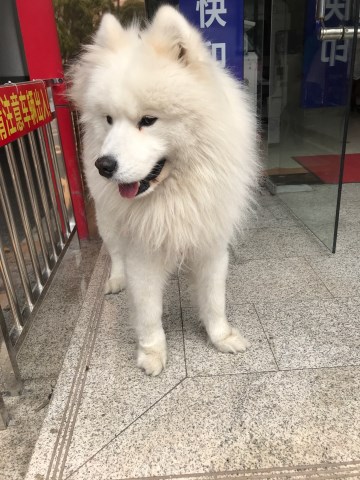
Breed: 2192-n000088-Samoyed